Role of Christianity in civilization

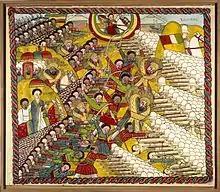
Ethiopian forces, assisted by St. George (top), win the battle against Italian invaders. Painted 1965–1975.

From 19th-century foundations, the Catholic education system in Australia has grown to be the second biggest sector after government schools with around 21 per cent of all secondary school enrolments. The Church has established primary, secondary and tertiary educational institutions. St Mary MacKillop was a 19th-century Australian nun who founded an educational religious institute, the Sisters of St Joseph of the Sacred Heart, and in 2010 became the first Australian to be canonised as a saint. Catholic education is also significant in neighbouring South Pacific nations: 11% of New Zealand students attend Catholic schools